Crusty Demons (video game)

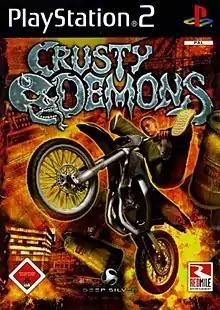

Crusty Demons is a 2006 video game based on the freestyle motorcyclist group Crusty Demons.